The Warlock of Firetop Mountain (video game)

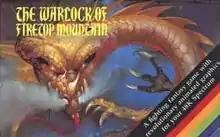
Cover art by Peter Andrew Jones

The Warlock of Firetop Mountain is an action game published by Crystal Computing in 1984 for the ZX Spectrum home computer. It is loosely based on the adventure gamebook of the same name (the first in the "Fighting Fantasy" series) written by Steve Jackson and Ian Livingstone, and published by Puffin Books in 1982.